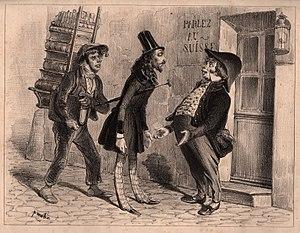
La micro-édition désigne des pratiques d'édition spontanées et à toute petite échelle, ce qui les distingue de l'édition à moyenne et grande échelle, et de la petite édition. La micro-édition pratique des tirages moins conséquent. Pour la plupart, les éditions de micro-édition sont fabriquées de manière artisanale ce qui prend énormément de temps. C'est pourquoi elle fonctionne sur très peu d'impressions. Son faible tirage n'est pas un désavantage pour autant. Cela permet aux éditeurs de laisser place à leur créativité sur la confection de l'objet ainsi qu'au niveau du contenu. Cela permet aussi une liberté éditioriale permettant d'explorer des formes nouvelles ou uniques telles que des livres d'artistes, livres-objets ou encore des revues conceptuelles. La micro-édition englobe différents domaines comme la poésie, la fiction ou encore l'actualité. Chaque personne peut décider de réaliser son propre objet éditorial, que ce soit sur un sujet personnel ou inexistant. Cela ne necessite pas un moyen financier très élevé. De plus, cela permet à tout à chacun de s'exprimer comme il le souhaite et de le partager.